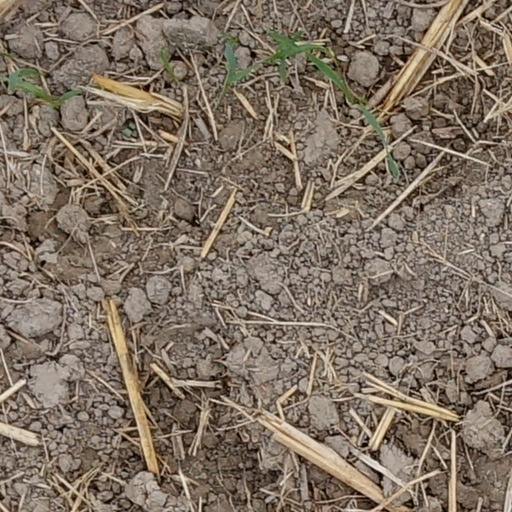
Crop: wheat